Herzegovina-Neretva Canton

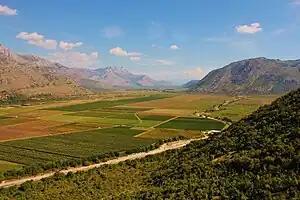
Ravno Municipality

Of the ten cantons comprising the Federation of Bosnia Herzegovina, Herzegovina-Neretva Canton is one of two cantons, the other being the Central Bosnia Canton, nearly equally populated by Bosniaks and Croats. In such cantons there are special legislative procedures for the protection of the constituent ethnic groups.